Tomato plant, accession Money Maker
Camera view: vertical (180 deg); turntable rotation: 30 degrees
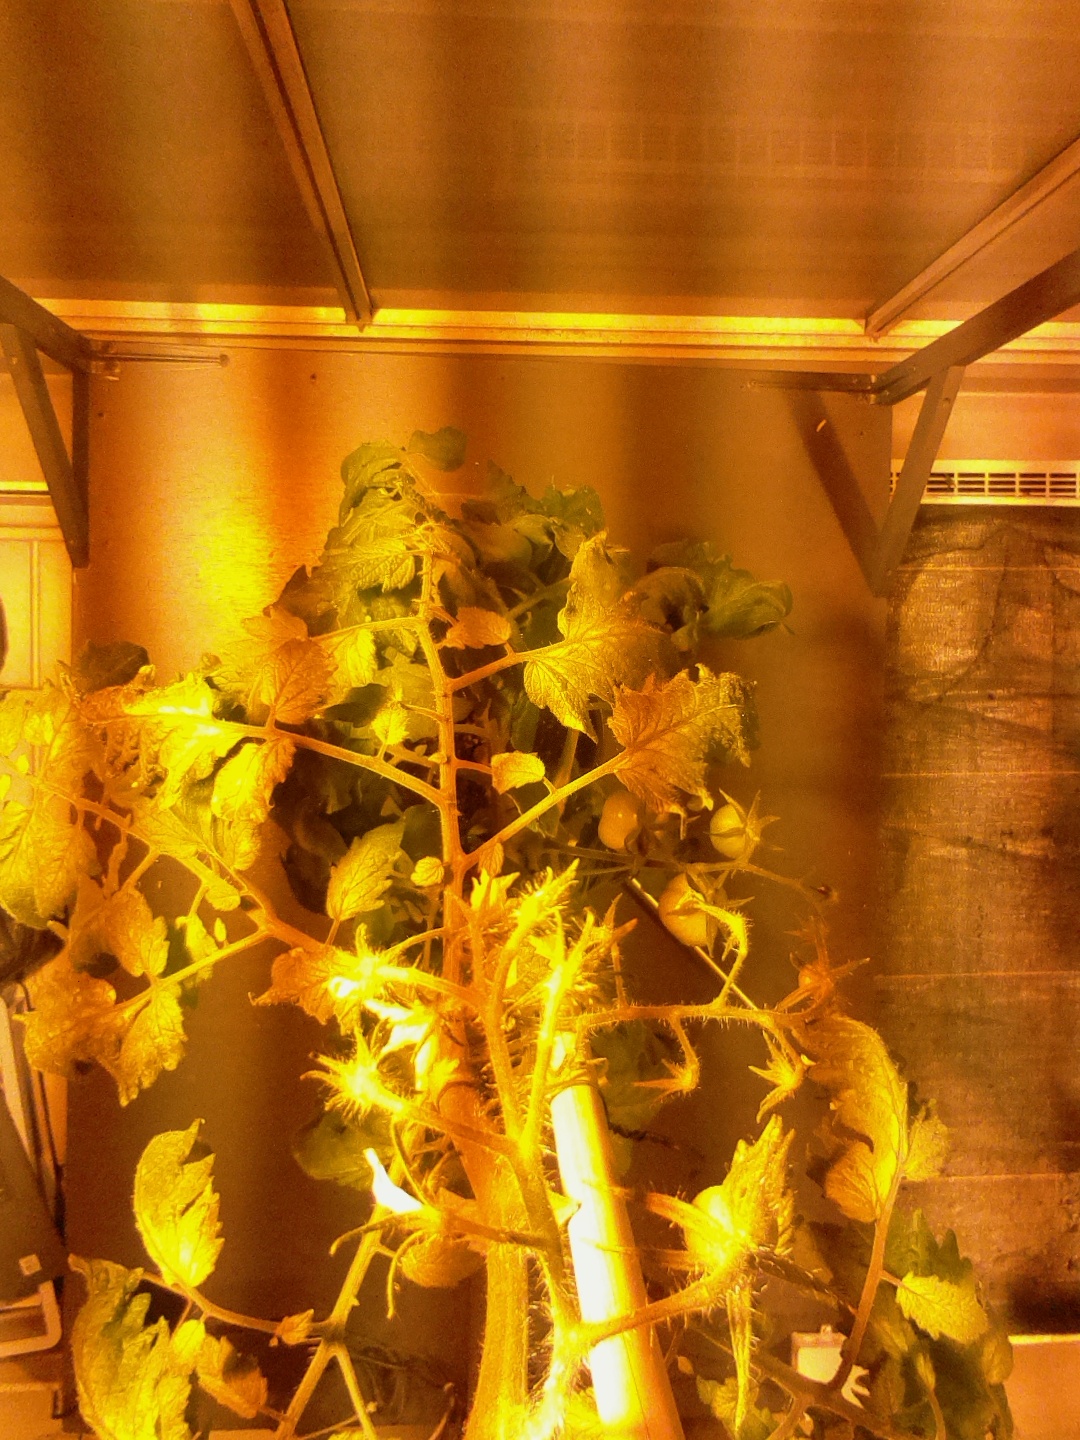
BBCH growth stage 73: 30%-40% of final fruit size